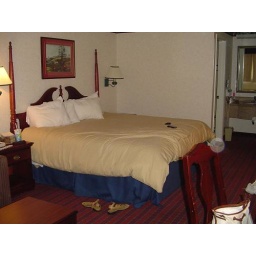
my hotel room in Dallas with orb right at corner of desk chair